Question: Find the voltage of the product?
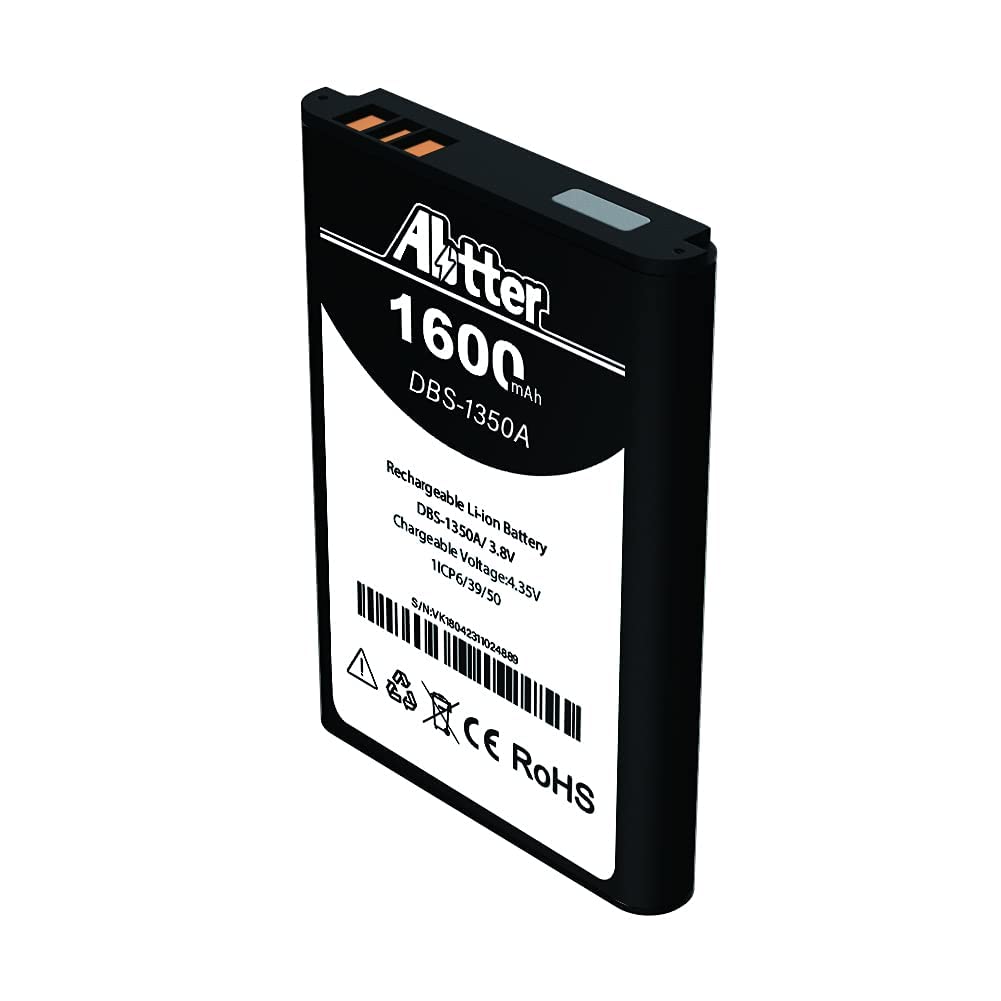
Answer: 3.8 volt